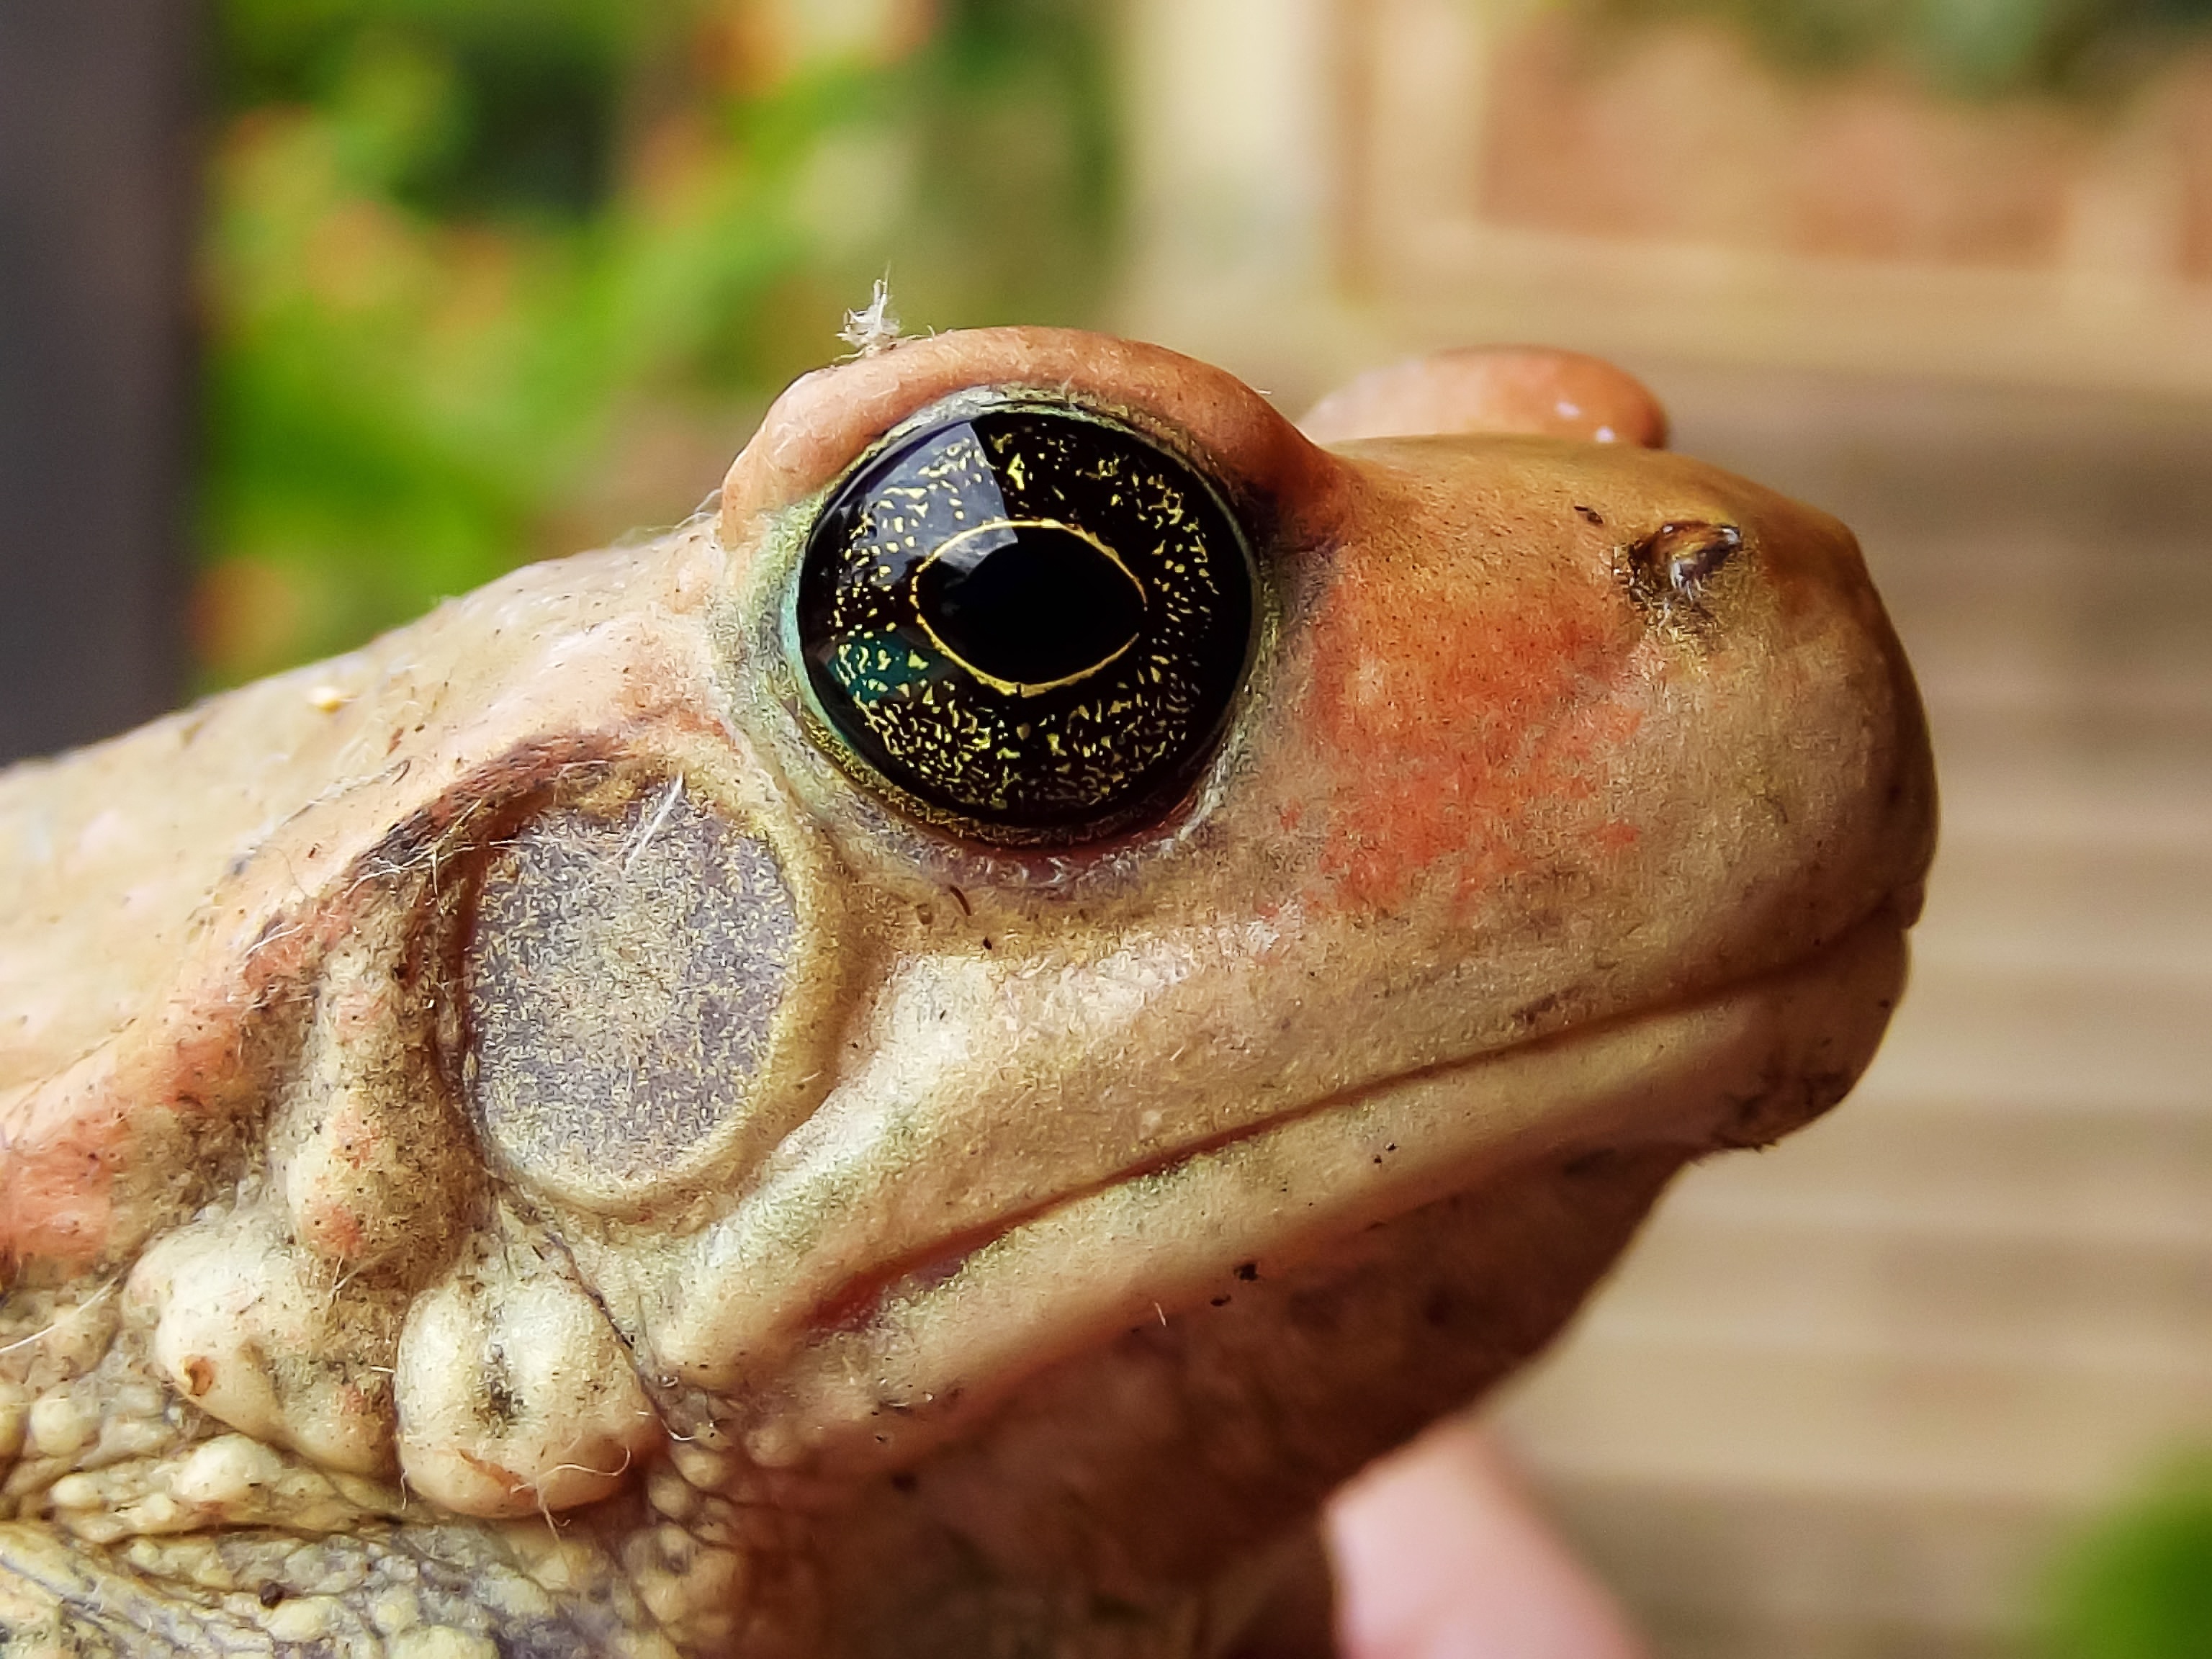
nature, wildlife, wild, environment, macro, biology, sitting, natural, frog, toad, reptile, amphibian, garden, fauna, gecko, close up, nose, single, eye, skin, vertebrate, ponds, species, south africa, macro photography, amphibia, boa constrictor, boas, hartbeespoortdam, african red toad, african split skin toad, schismaderma carens, bufonidae